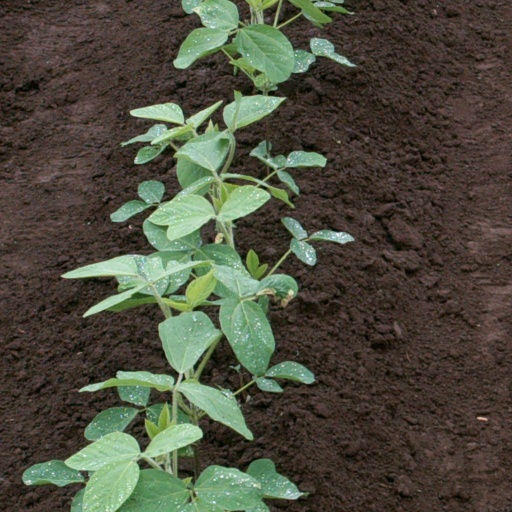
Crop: soybean